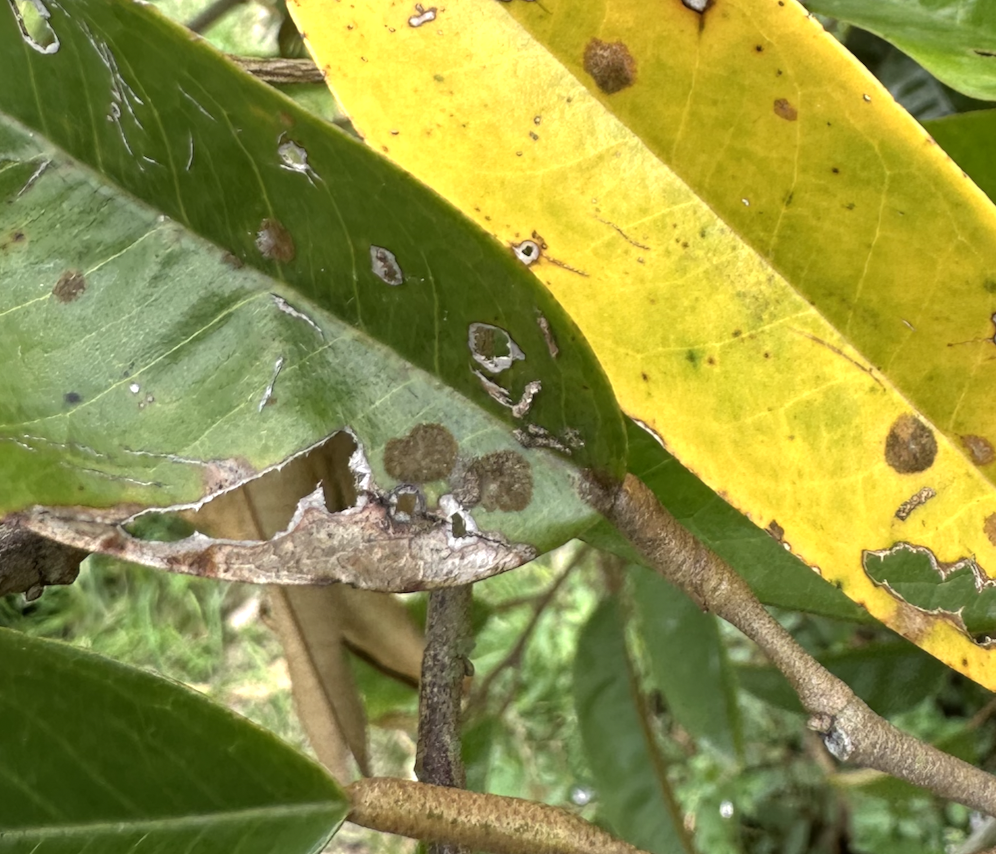
Label: stem_blight